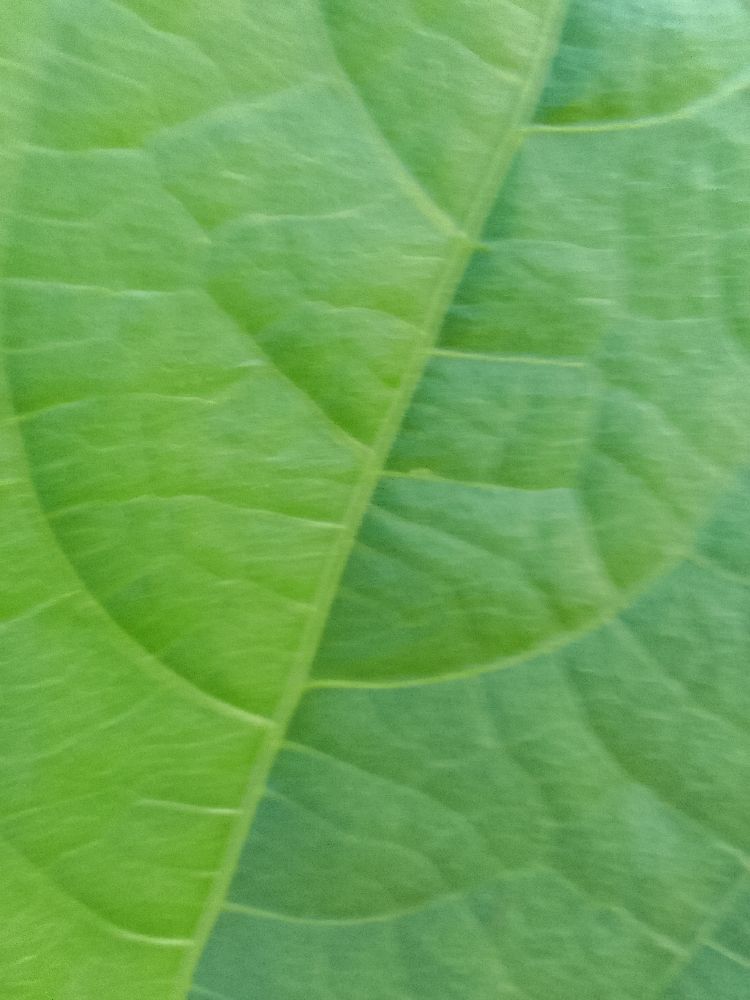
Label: healthy